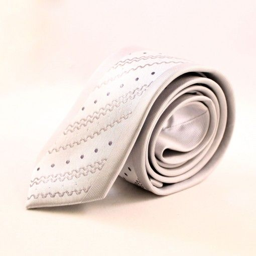
white geometric skinny tie need a white tie to go along with that abstract personality ? look no further than this white geometric tie .